Boardman Bikes

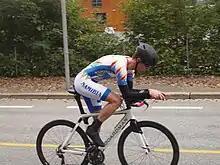
Charl Du Plooy at the 2017 UCI Road World Championships on a Boardman Bike.

Boardman Bikes have been ridden by riders who have won Olympic Gold, World, European and national titles across the road, MTB and triathlon disciplines.